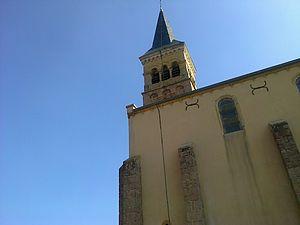
Eglise de Pruzilly